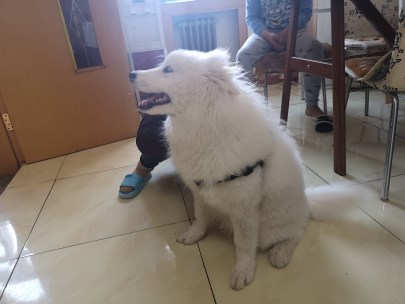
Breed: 2192-n000088-Samoyed